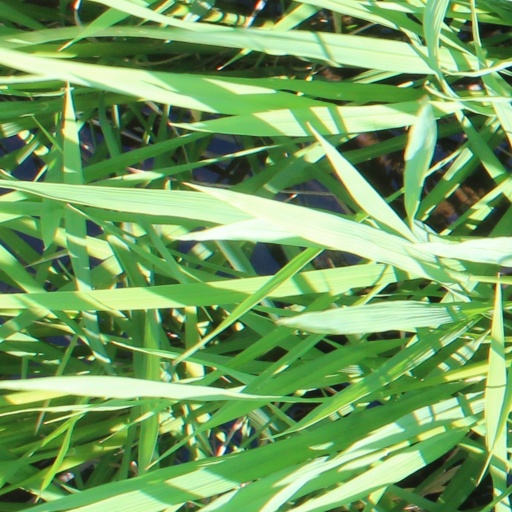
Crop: rice